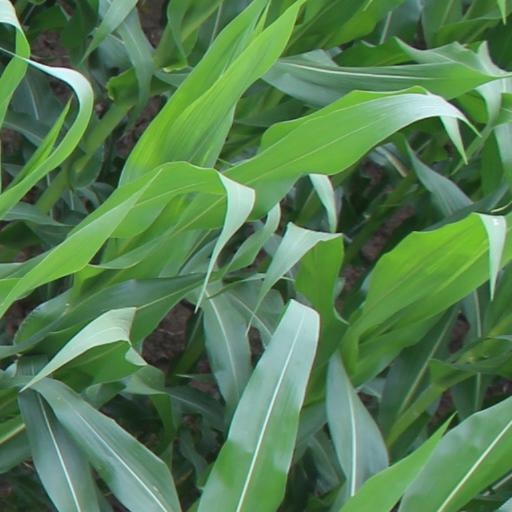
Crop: maize; corn